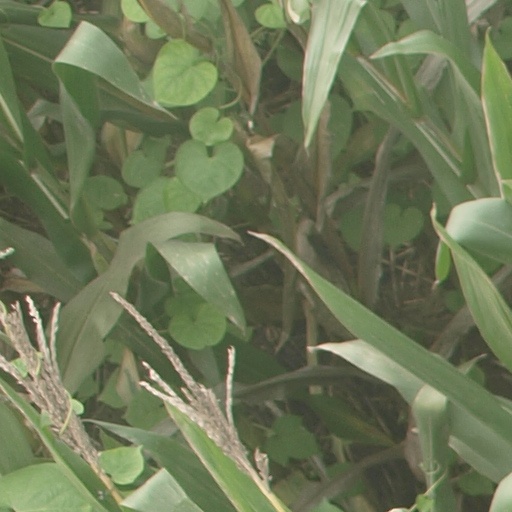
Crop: maize; corn